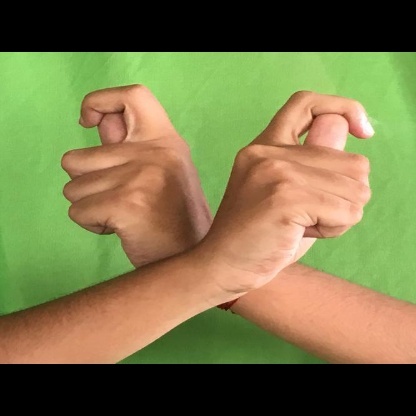
Mudra: Berunda